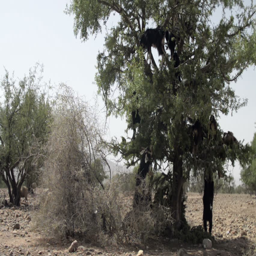
herd of goats climbed the trees and eat leaves